Bastian Pagez

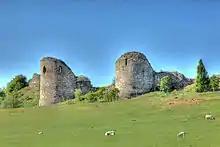
Mary, her doctor, and Bastian were arrested while out hunting near Chartley Castle on 11 August 1586

A letter of the conspirator Charles Paget, who was part of the Babington Plot to free (or incriminate) Mary, gives an insight to Bastian's status, showing he was an intimate of the Queen, but not an essential member of her secretariat. Paget wrote to Mary on 4 January 1586 that he would try to introduce a Catholic priest into the house under the name of Master Alisson. Alisson's innocent letter of introduction would be brought to Bastian or Christine, because if there was a problem the secretaries would not be compromised. Paget's letter was intercepted, deciphered, copied, and signed on the back by Burghley, Hundsdon, Cobham, Shrewsbury and Walsingham.